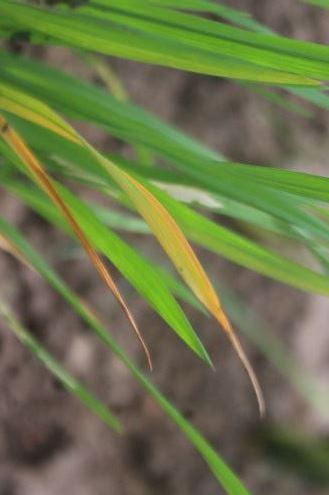
Disease: Tungro